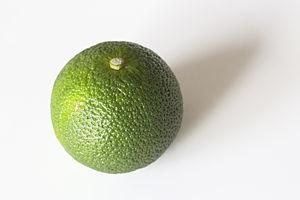
L’Hébésu ou Ebésu, du japonais hebesu, est un agrume japonais cultivé à Hyūga, dans la Préfecture de Miyazaki, classé Citrus heibei Hort. Ex. Hatano dans la taxinomie locale.